Gurgaon

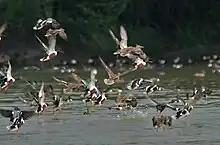
Sultanpur National Park is a Ramsar site, which is famous for migratory bird species which migrate to India due to seasonal changes

In 1818, Bharawas district was disbanded and Gurgaon was made a new district. In 1821, the Bharaswas cantonment was also moved to Hidayatpur in Gurgaon. ""Aliwardi mosque"" in Gurgaon, ""Badshahpur baoli"" (1905). and ""Bhondsi"" (16th to 17th century) were built during mughal and British era. The ""Church of the Epiphany"" and ""Kaman Serai"" (Corrupted form of the "Command Serai" or "Officer's Mess"") was built by the Britishers in 1925 inside the civil lines.